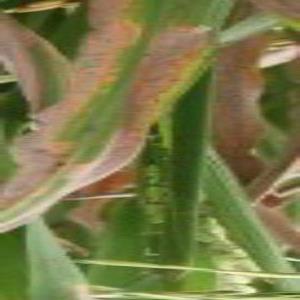
Disease: Bacterialblight